Raymond Chandler bibliography

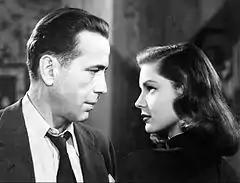
Humphrey Bogart as Philip Marlowe, with Lauren Bacall in the 1946 film "The Big Sleep"

Raymond Chandler (1888–1959) was an American-British novelist and screenwriter. He was born in Chicago, Illinois and lived in the US until he was seven, when his parents separated and his Anglo-Irish mother brought him to live near London; he was educated at Dulwich College from 1900. After working briefly for the British Civil Service, he became a part-time teacher at Dulwich, supplementing his income as a journalist and writer—mostly for "The Westminster Gazette" and "The Academy". His output—consisting largely of poems and essays—was not to his taste, and his biographer Paul Bishop considers the work as "lifeless", while "Contemporary Authors" describes it as "lofty in subject and mawkish in tone". Chandler returned to the US in 1912 where he trained to become an accountant in Los Angeles. In 1917 he enlisted in the Canadian Expeditionary Force, saw combat in the trenches in France where he was wounded, and was undergoing flight training in the fledgling Royal Air Force when the war ended.